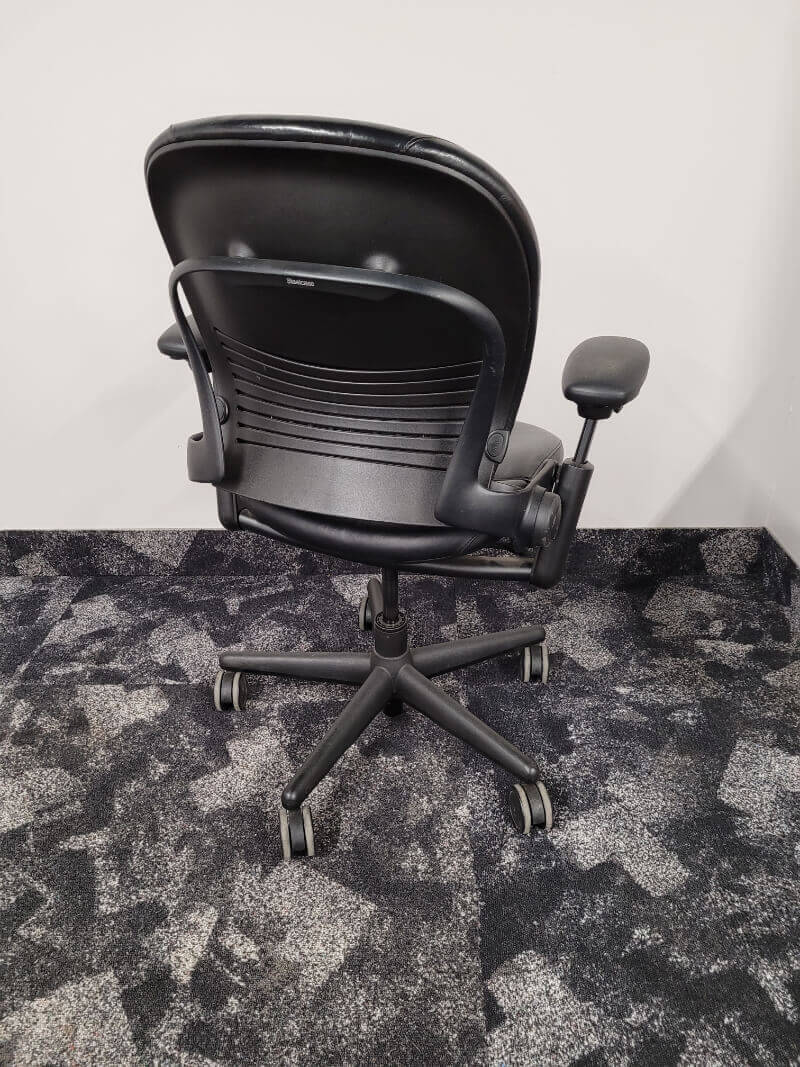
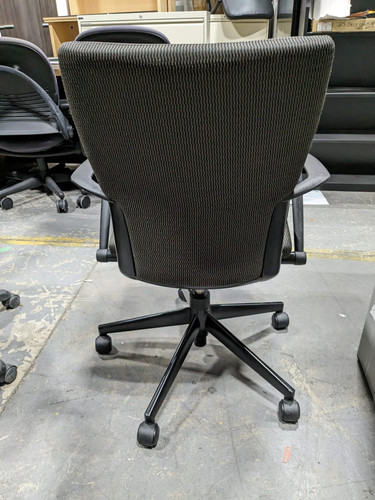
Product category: items_chair
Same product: no